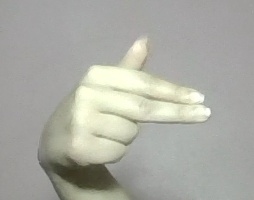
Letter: ghain